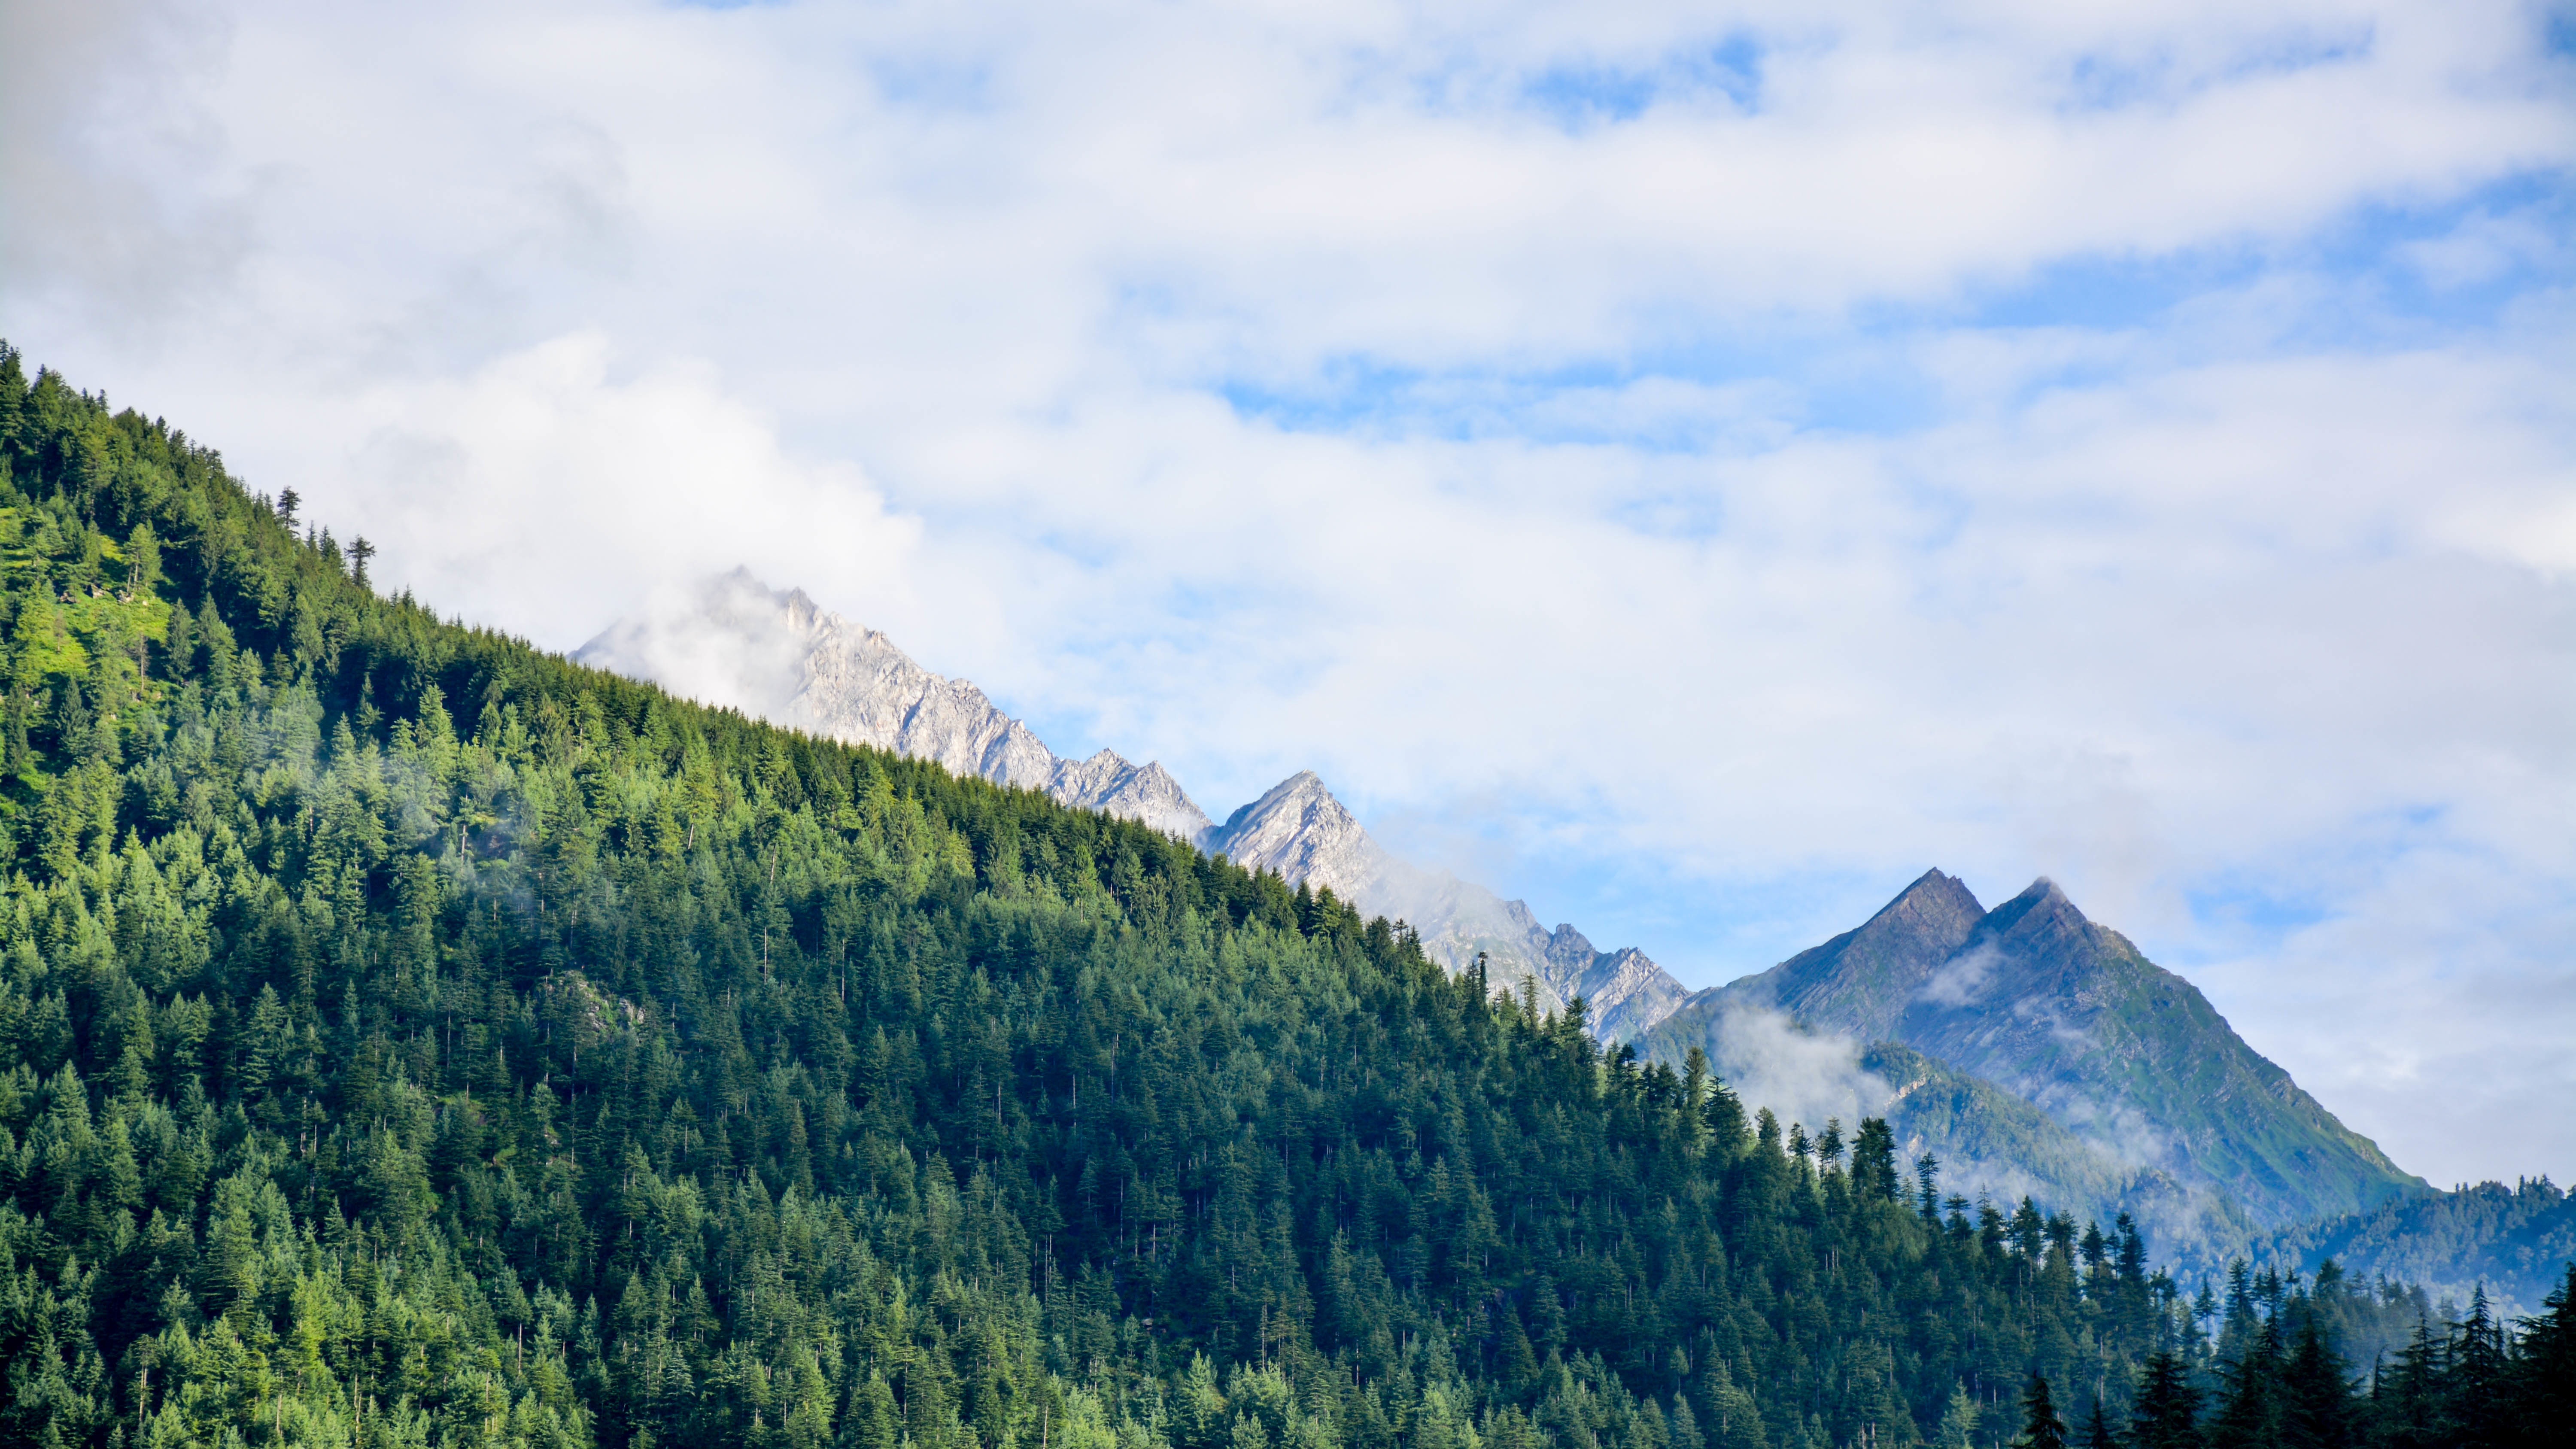
landscape, tree, nature, forest, outdoor, wilderness, mountain, cloud, sky, meadow, hill, valley, mountain range, green, slope, hillside, alpine, national park, ridge, summit, mountain landscape, mountains, alps, plateau, peaks, ecosystem, highlands, landform, mountain pass, geographical feature, atmospheric phenomenon, mountainous landforms, sforest